Lim Nam-kyu

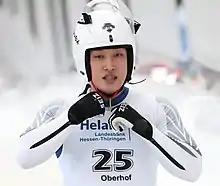
Lim in 2020

Lim Nam-kyu (born 1 September 1989) is a South Korean luger. Lim is competing at the 2018 Winter Olympics for South Korea.